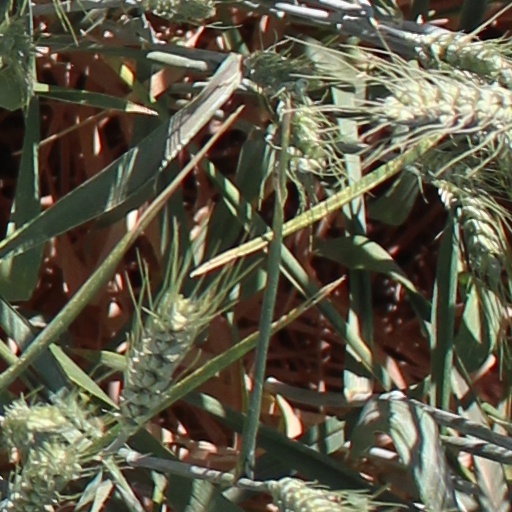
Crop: wheat